1944 Bulgarian coup d'état

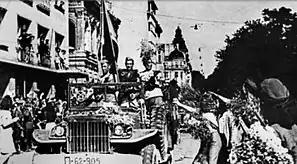
Soviet troops in Sofia, Bulgaria, on 16 September 1944.

Bulgaria was in a precarious situation, still in the sphere of Nazi Germany's influence (as a former member of the Axis powers, with German troops in the country despite the declared Bulgarian neutrality 15 days earlier), but under threat of war with the leading military power of that time, the Soviet Union (the USSR had declared war on the Kingdom of Bulgaria 4 days earlier and units of its Third Russian Front of the Red Army had entered Bulgaria 3 days after), and with demonstrations, strikes, revolts in many cities and villages (6 - 7 September) and local government power taken by Bulgarian Fatherland Front (FF) forces (without Red Army help) in Varna, Burgas, etc.